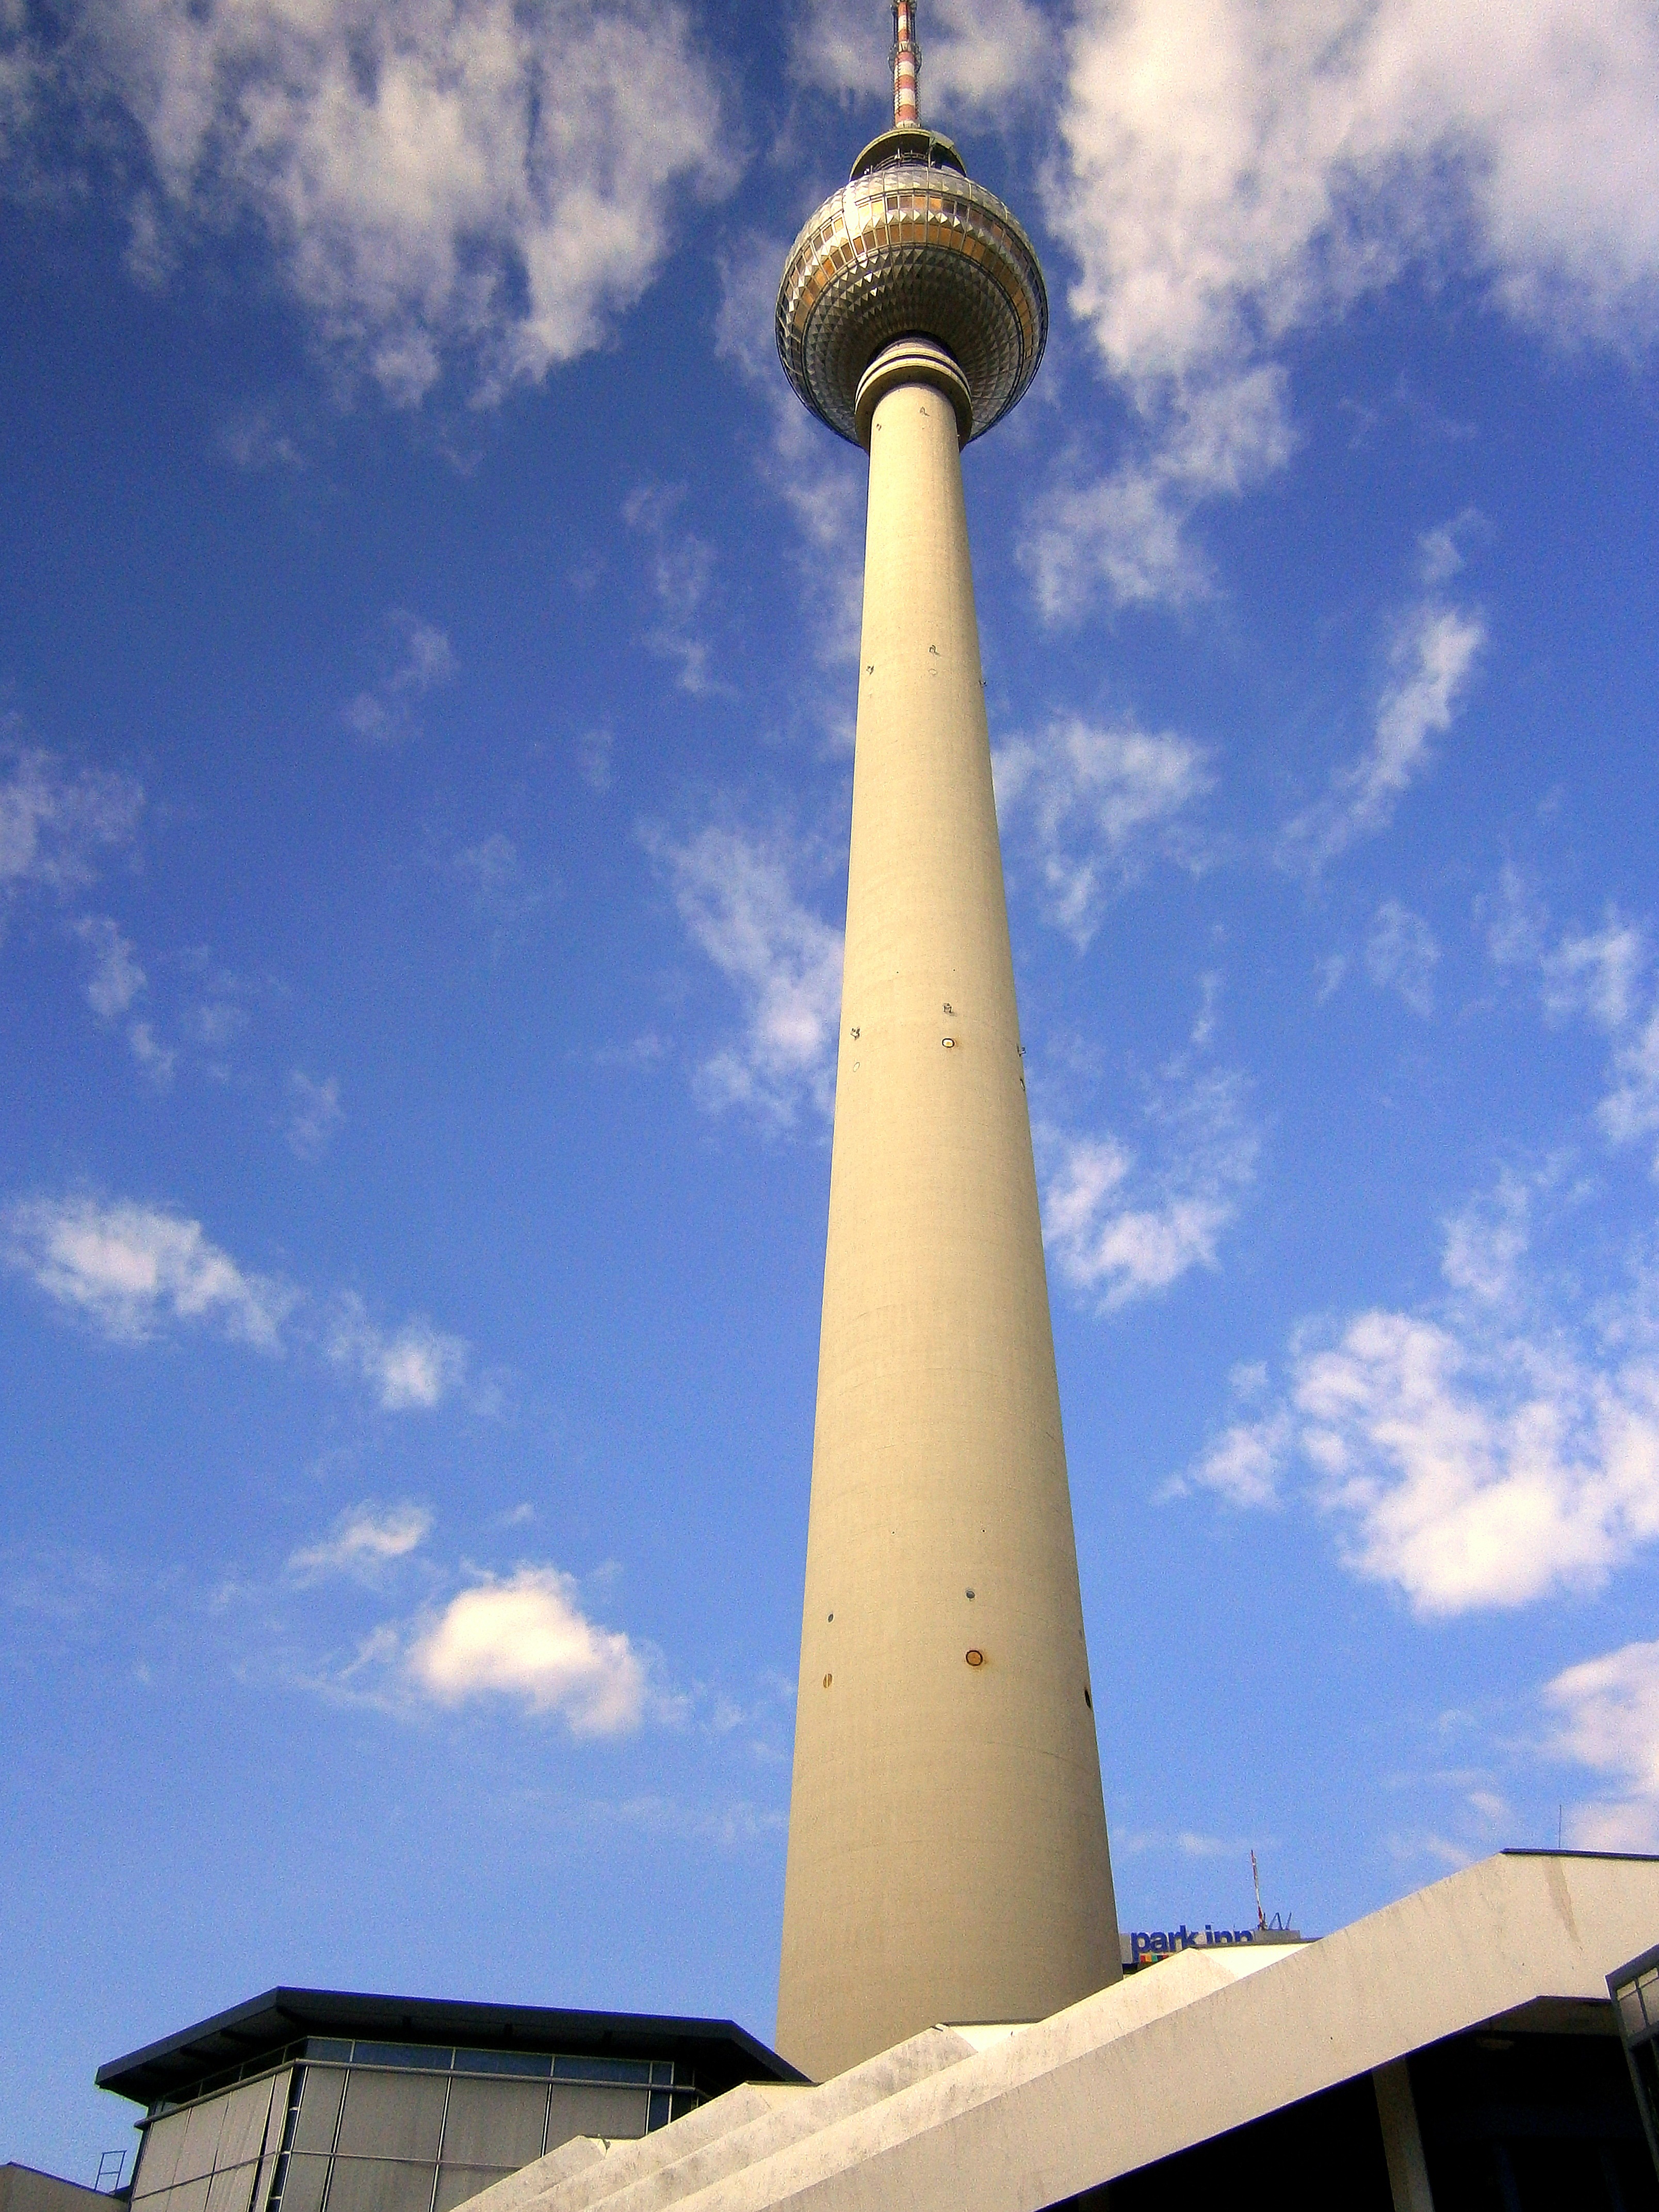
architecture, sky, wind, building, tower, landmark, blue, places of interest, capital, clouds, germany, berlin, beautiful, tourist attraction, alexanderplatz, tv tower, alex